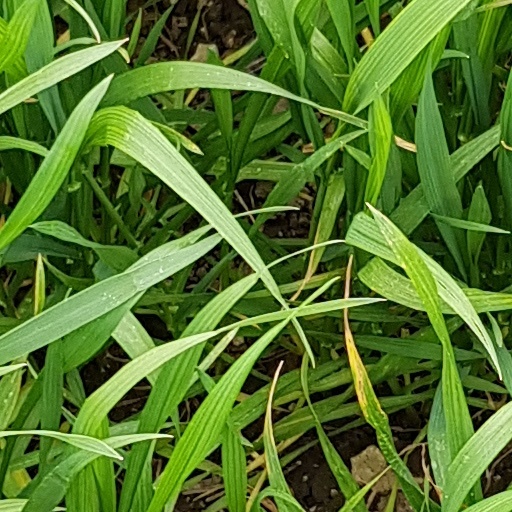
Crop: wheat